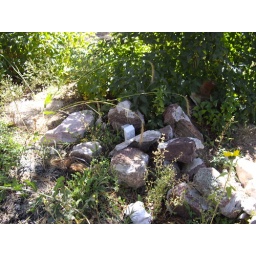
Electric service to a level area in front of the house that might be a great place to install horse house.